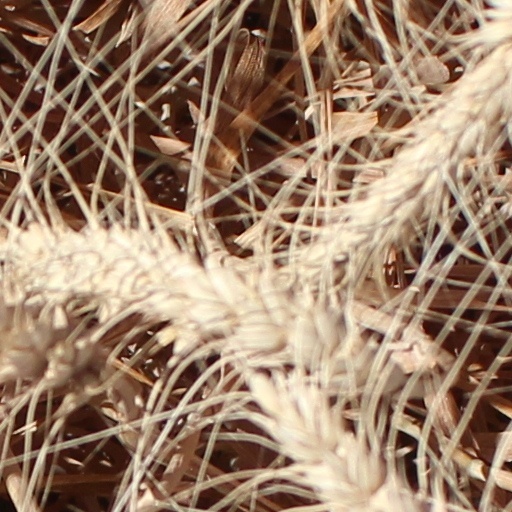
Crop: wheat